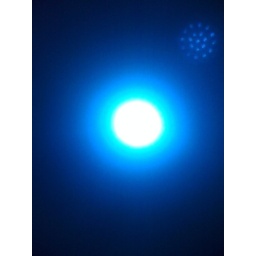
Totally untouched picture of a blue light in the pavement outside the Crowne Plaza Hotel, Marlow